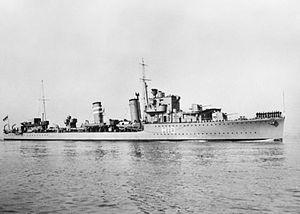
La Classe E et F est un groupe de 18 destroyers de la Royal Navy commandé dans les années 1930.
La seconde bataille de la mer de Java a été la dernière d'action navale de l'invasion des Indes orientales néerlandaises des années 1941-1942. Elle s'est déroulée le 1ᵉʳ mars 1942, deux jours après la première bataille de la mer de Java. Ce fut la fin de la présence navale alliée dans les indes néerlandaises, laissant la voie libre aux forces japonaises pour conquérir le restant des colonies hollandaises.
Le HMS Encounter est un destroyer de classe E lancé pour la Royal Navy en 1934.